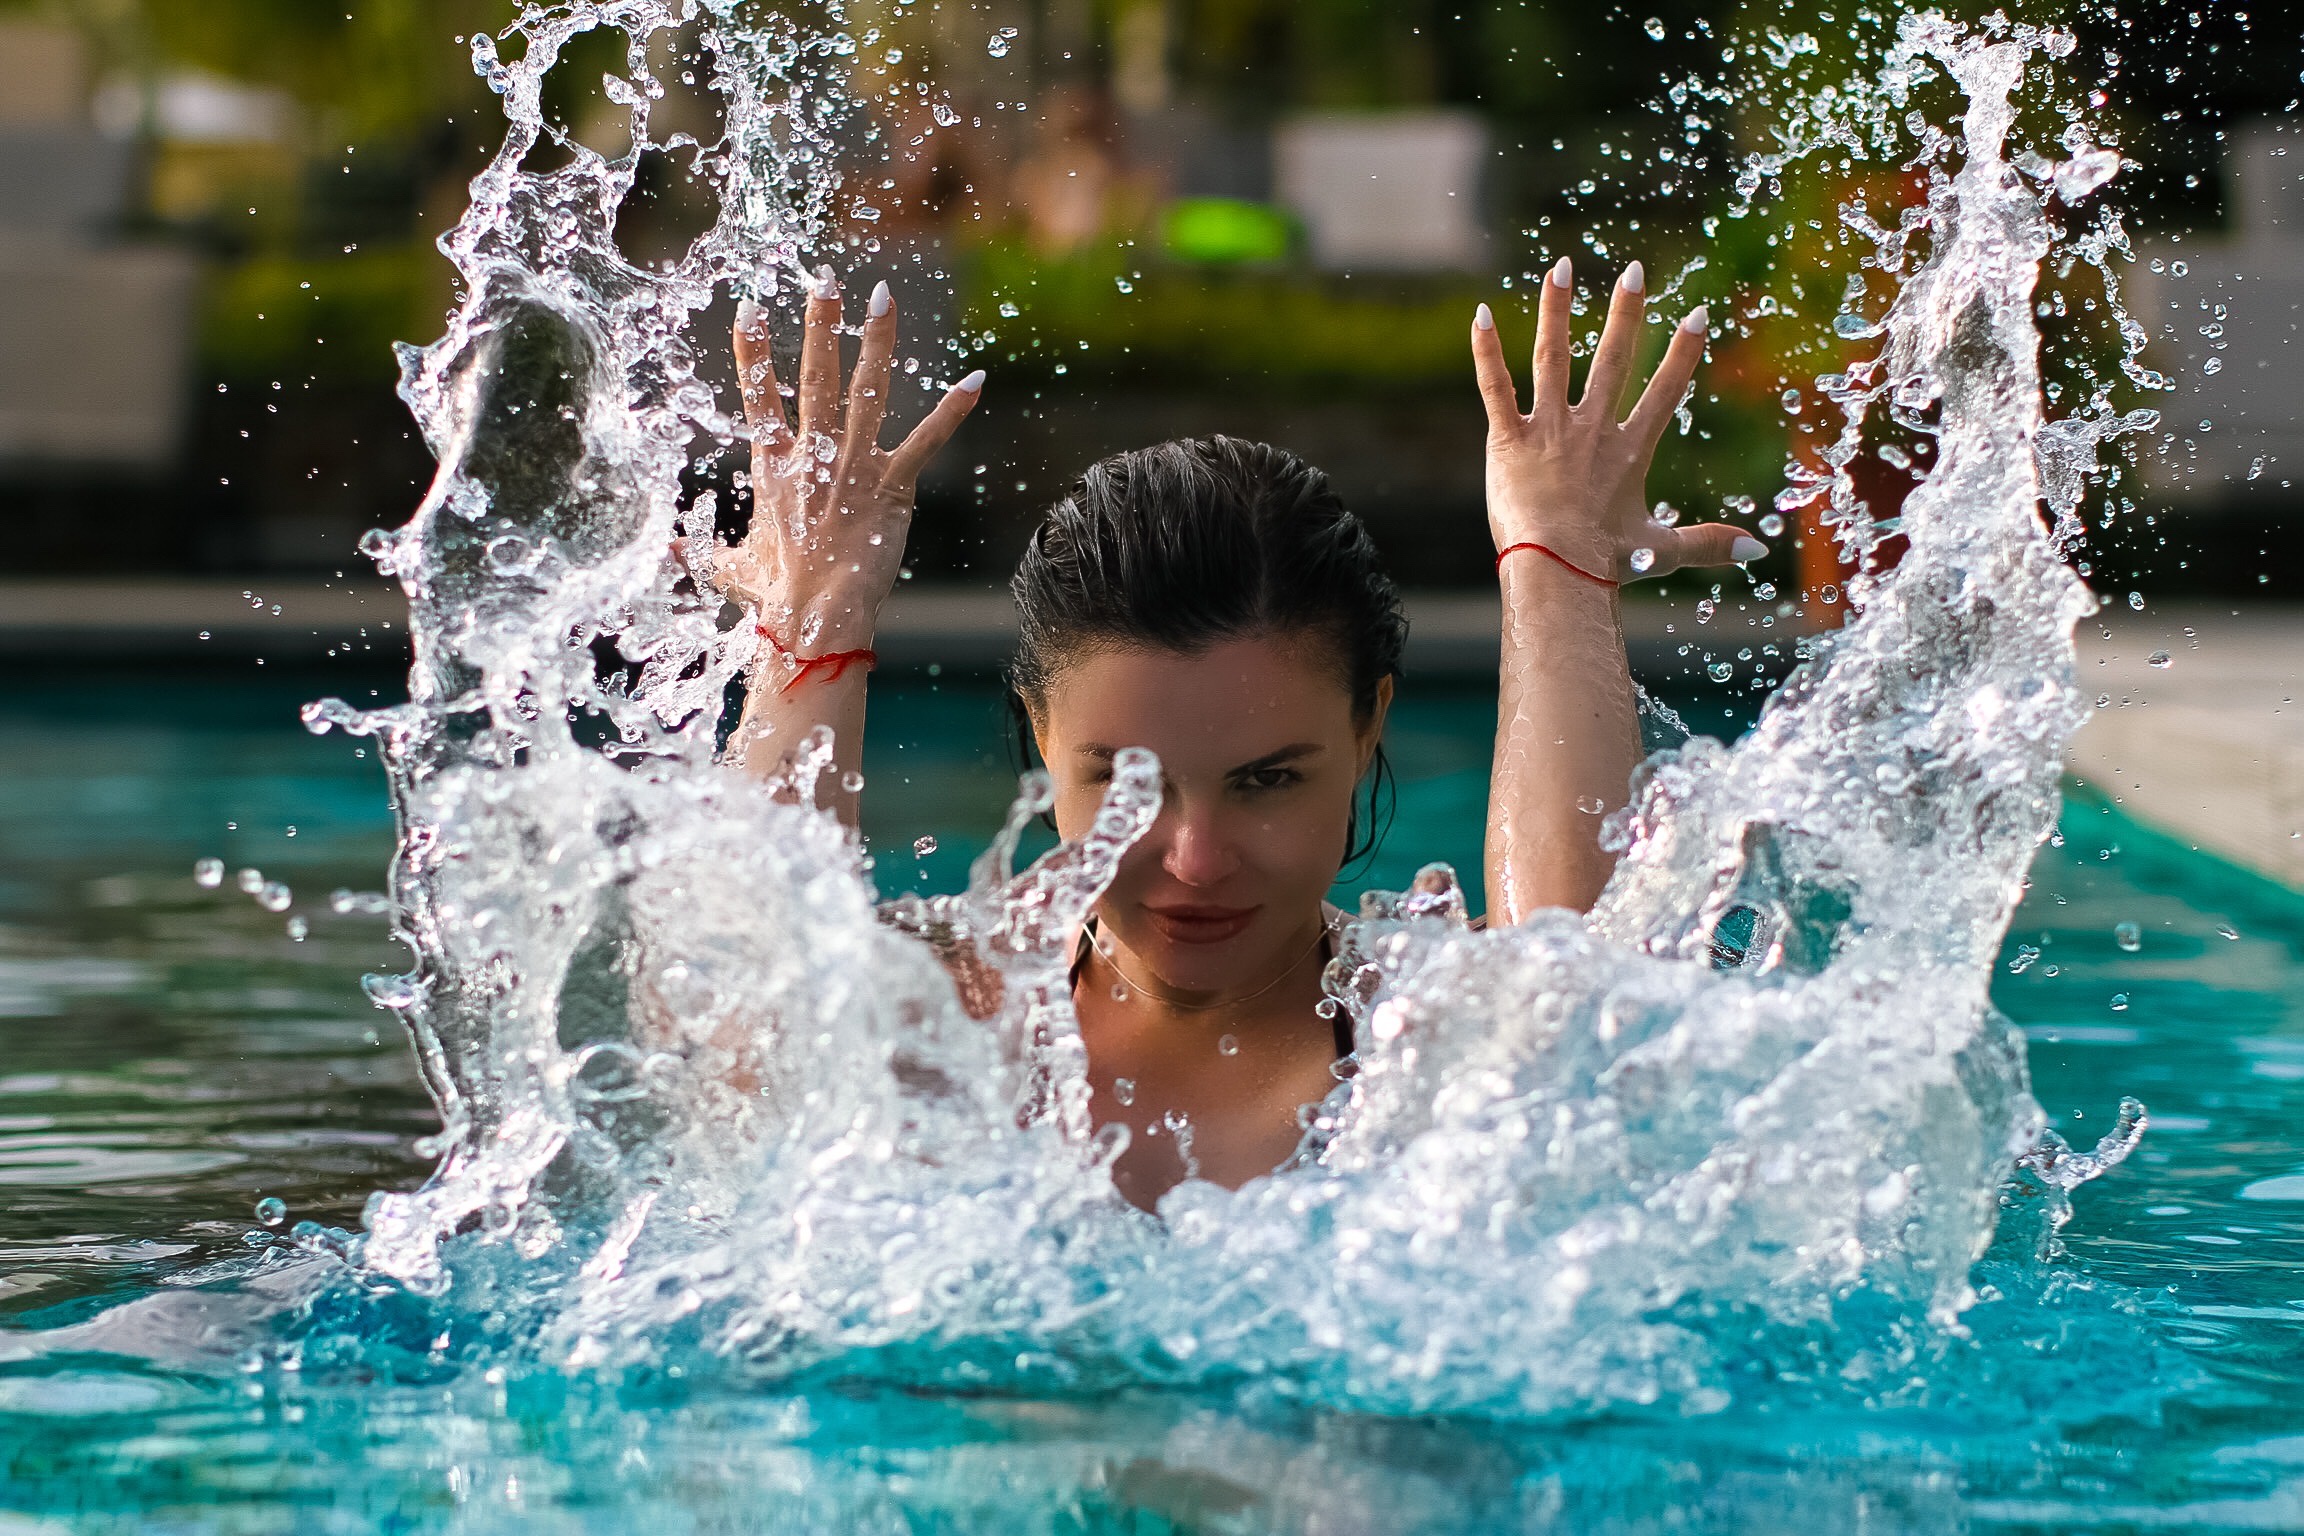
women, lady, model, person, photography, wallpaper, water, water resources, liquid, muscle, nature, swimming pool, happy, fluid, fun, leisure, body of water, People in nature, bathing, summer, recreation, grass, toddler, water feature, child, drop, fountain, nonbuilding structure, wave, liquid bubble, leisure centre, reflection, play, water park, vacation, amusement park, competition event, sports, personal protective equipment